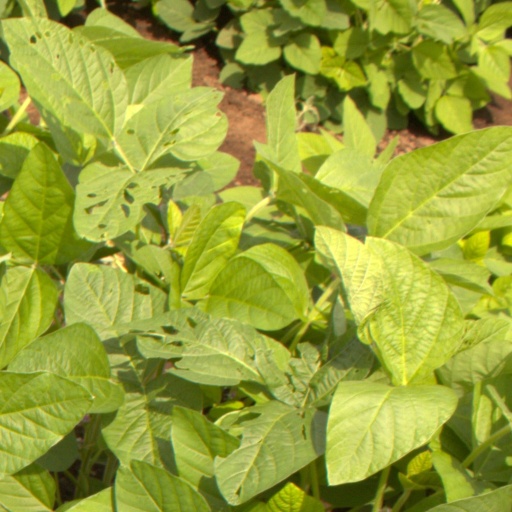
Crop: soybean